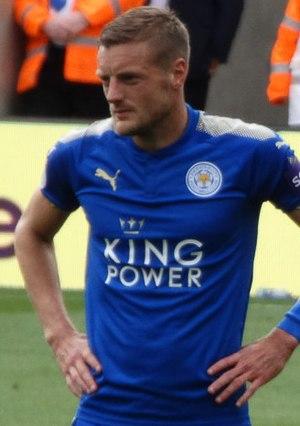
Le Leicester City Football Club, aussi connu sous le nom de The Foxes est un club de football anglais basé à Filbert Way à Leicester, au King Power Stadium. Le club joue actuellement en Premier League, première division anglaise, après son titre de champion de Football League Championship en 2013-2014 synonyme de retour au plus haut niveau après dix ans d'absence.